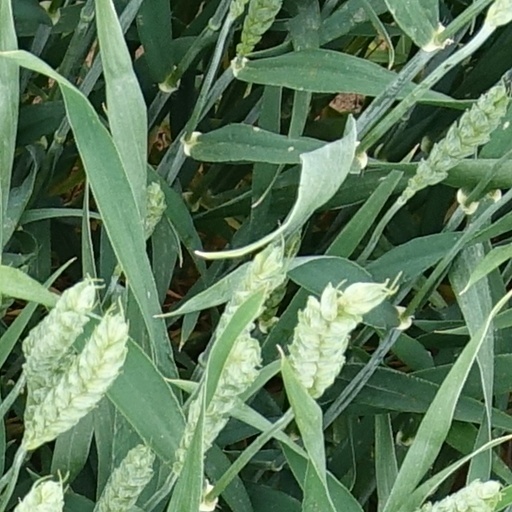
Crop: wheat